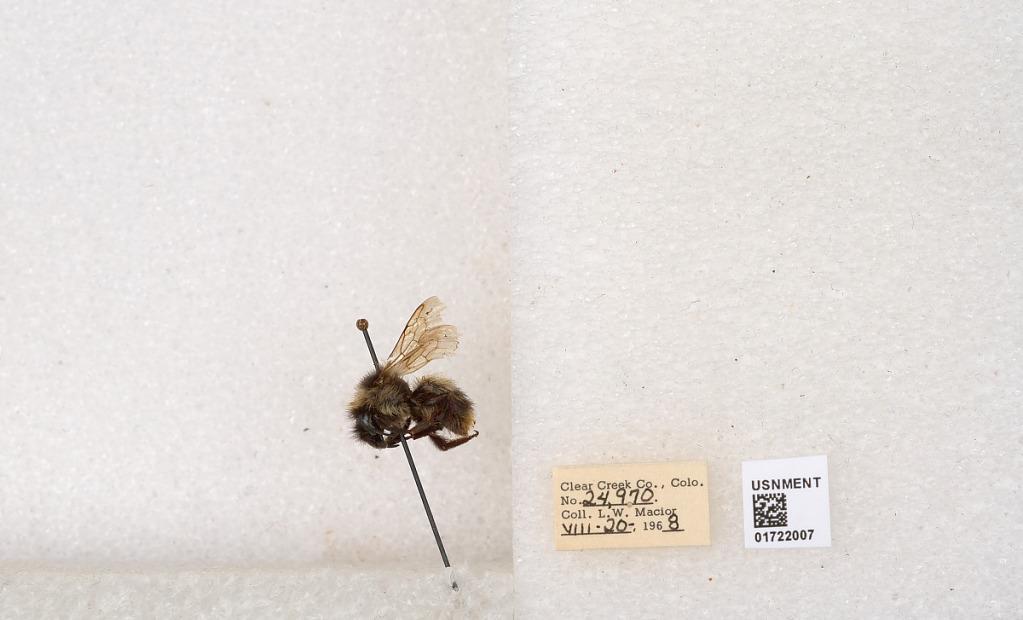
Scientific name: Bombus kirbyellus
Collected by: L. Macior
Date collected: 1968-8-20
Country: United States
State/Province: Colorado
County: Clear Creek
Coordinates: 39.6891, -105.644